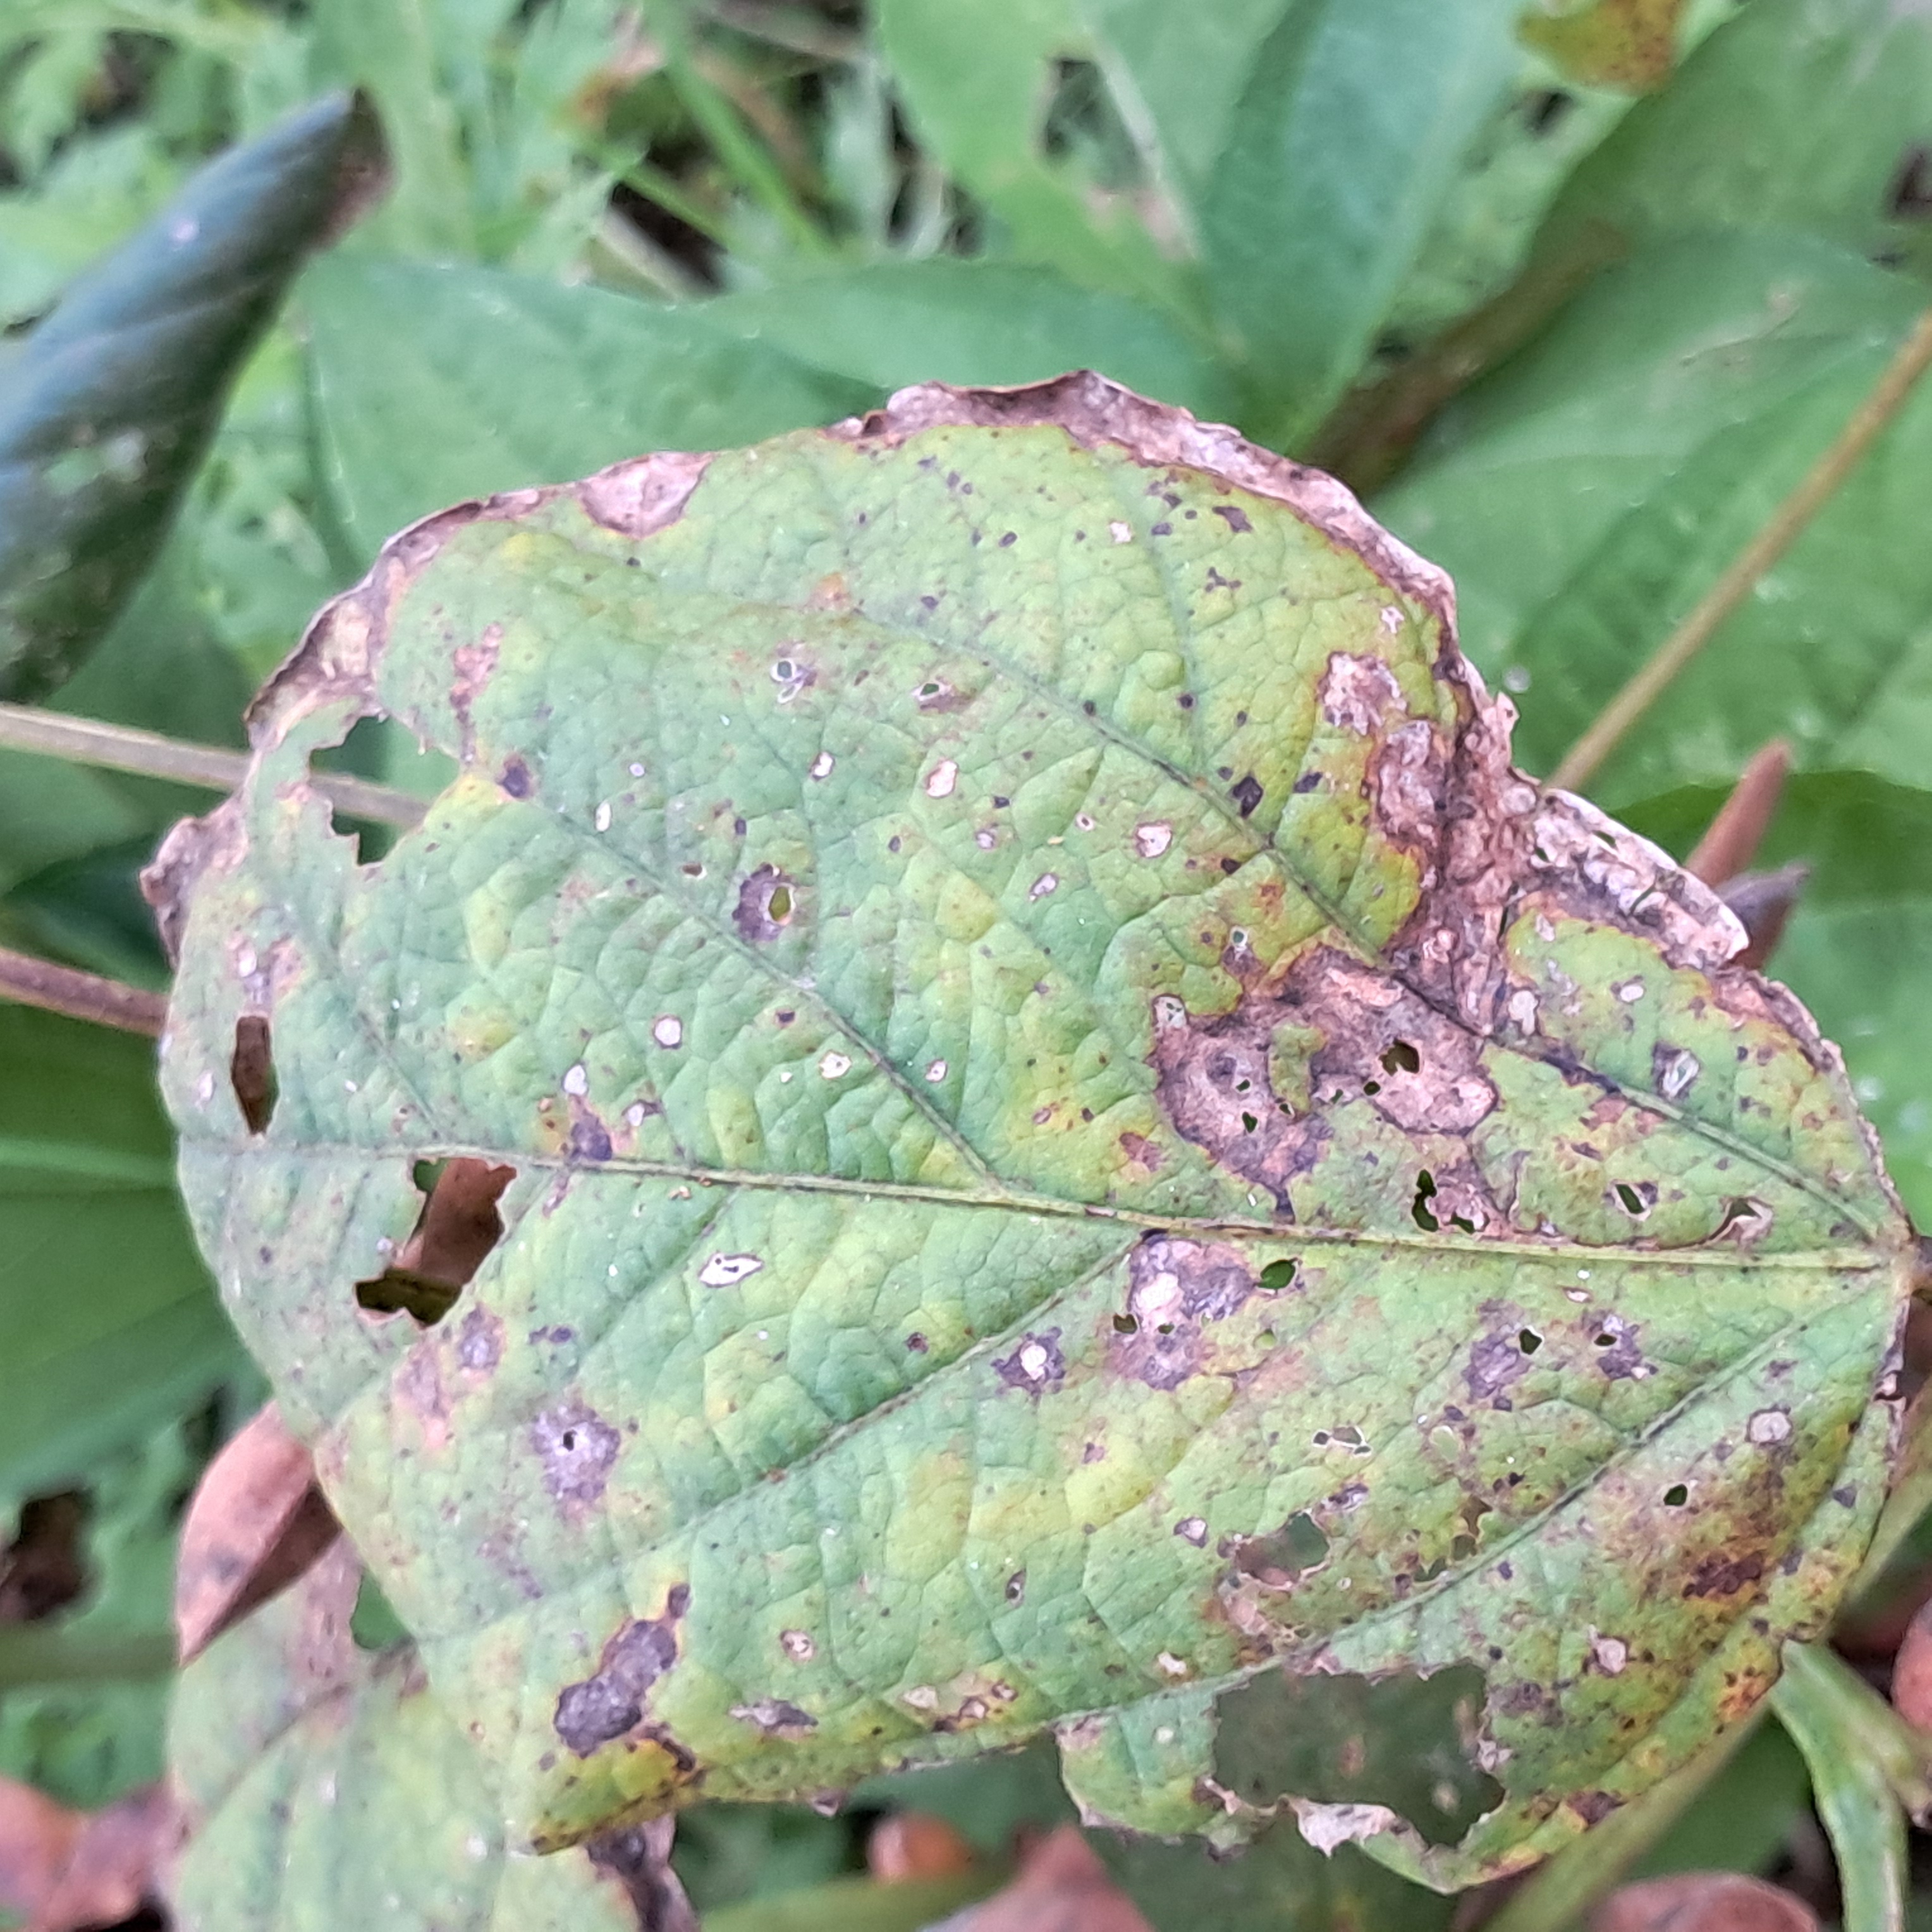
Label: Rust